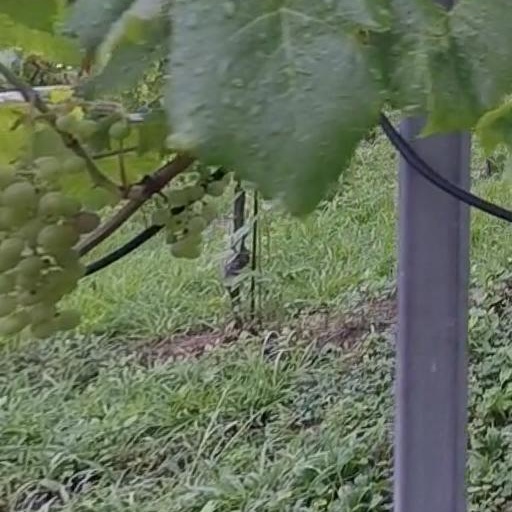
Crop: grape